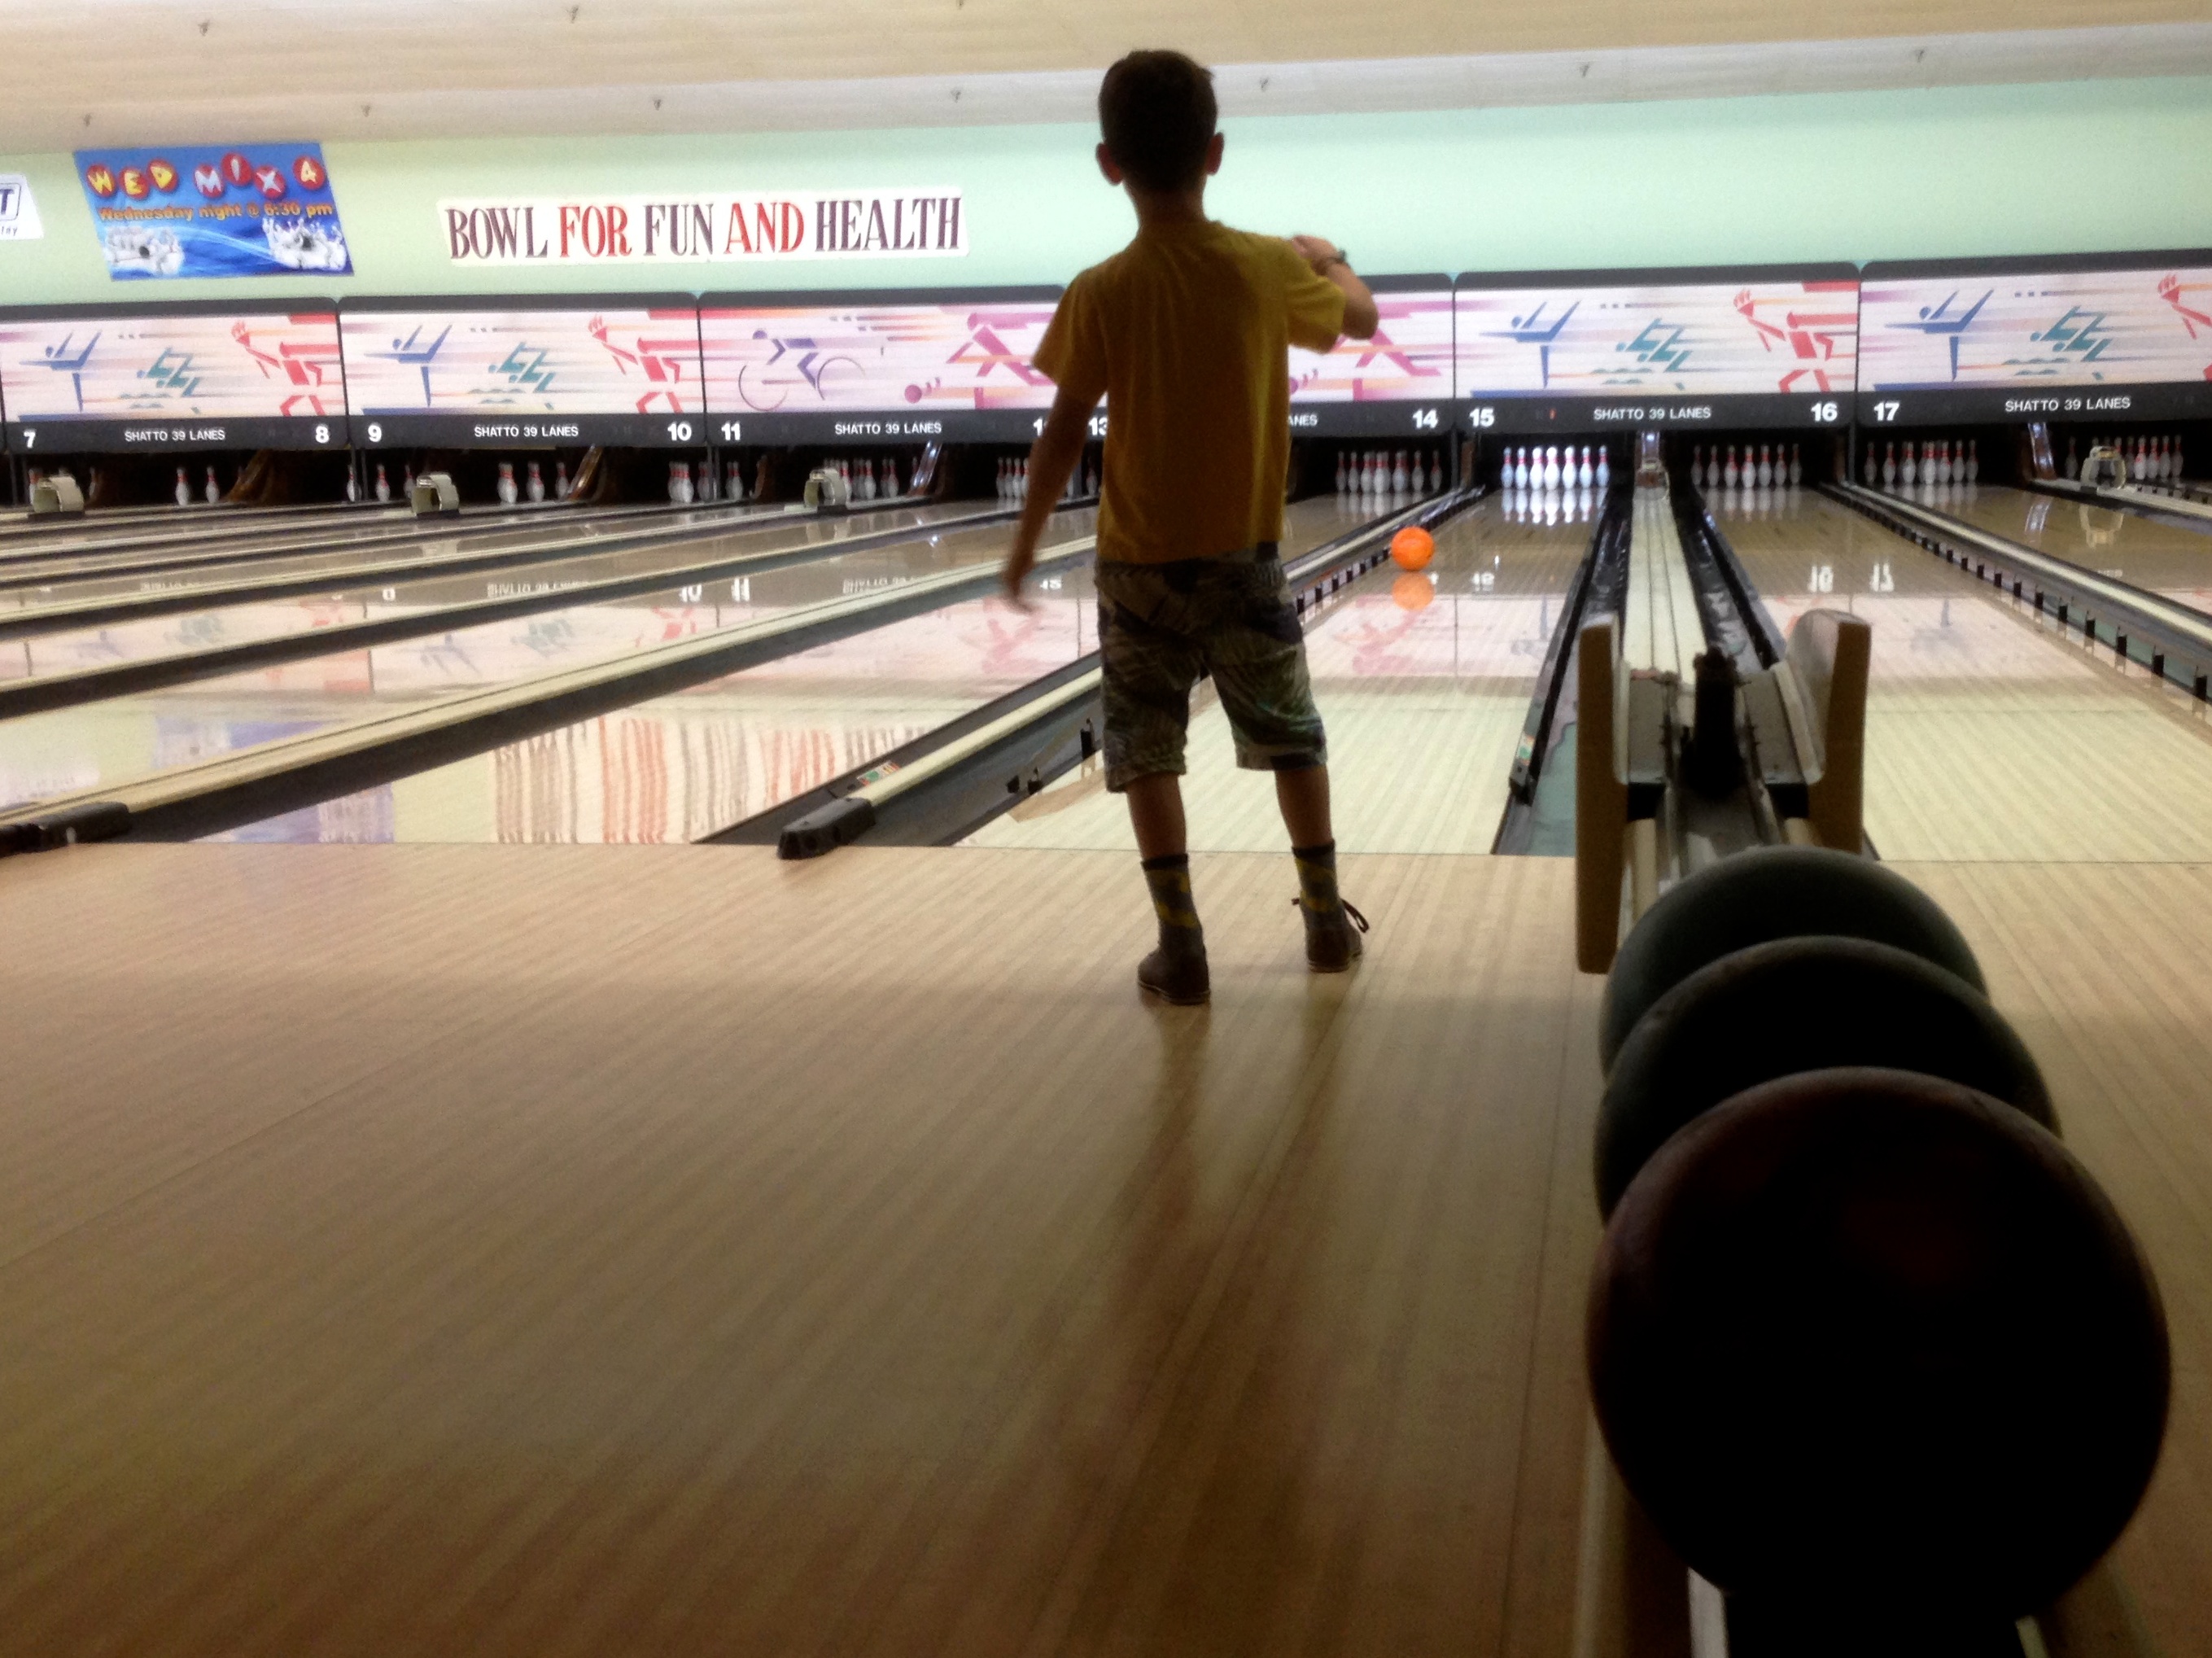
bowling, sports, ball game, team sport, individual sports, ten pin bowling